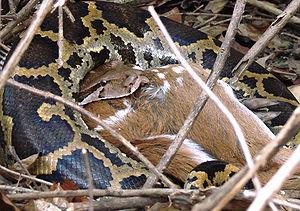
Le Python molure est une espèce de serpents de la famille des Pythonidae.